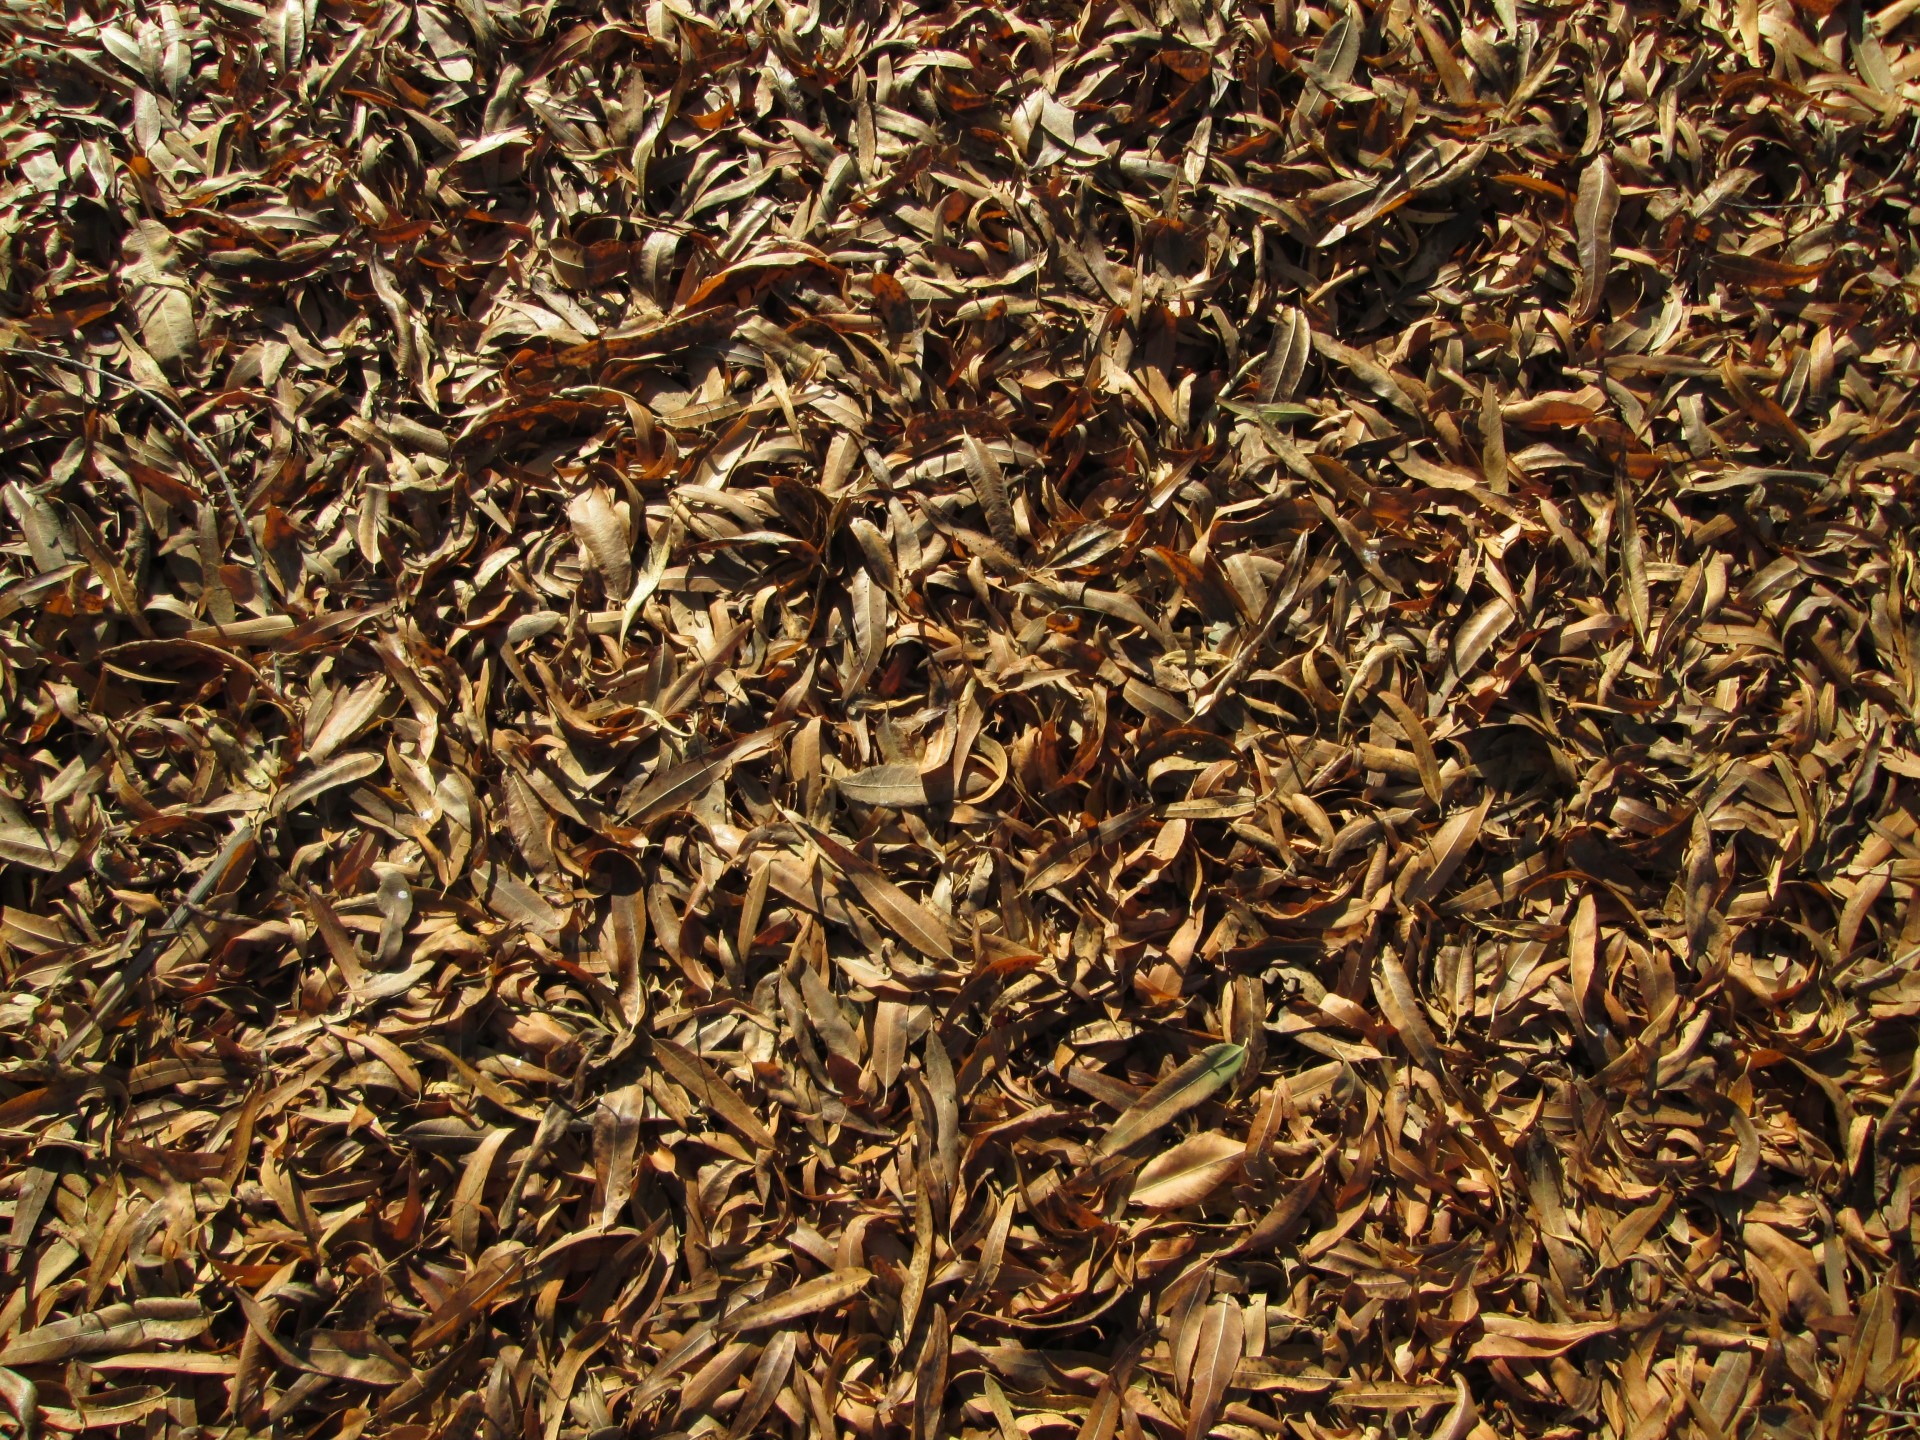
nature, plant, texture, leaf, flower, food, herb, produce, crop, soil, agriculture, leaves, vegetation, rooibos, mulch, flavor, ground cover, caraway, grass family, keemun, assam tea, darjeeling tea, dianhong